History of West Ham United F.C.

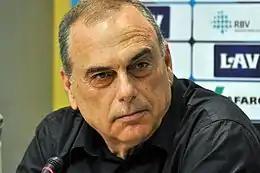
Avram Grant

Former West Ham player and Charlton Athletic manager Alan Curbishley officially took over the vacant West Ham job on 13 December 2006, just 48 hours after Pardew had been sacked by new chairman Eggert Magnússon. Curbishley had been the odds-on favourite for the West Ham job straight after Pardew's departure, so it came as no surprise that Curbishley was unveiled at a press conference on 13 December. Curbishley served as manager of local rivals Charlton for 15 years leading up to May 2006. During that time, he took Charlton from a struggling side languishing in old Second Division to a recognized Premiership side.